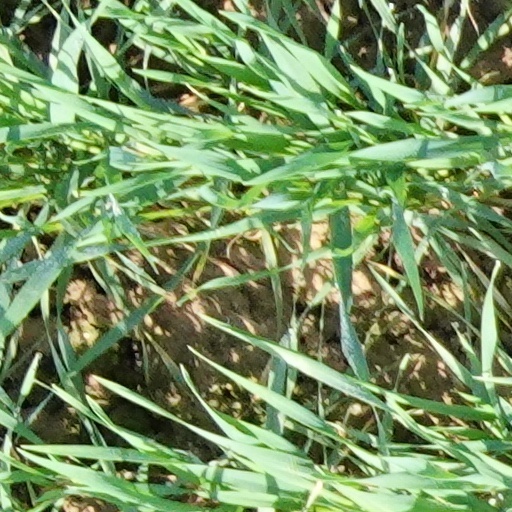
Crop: wheat